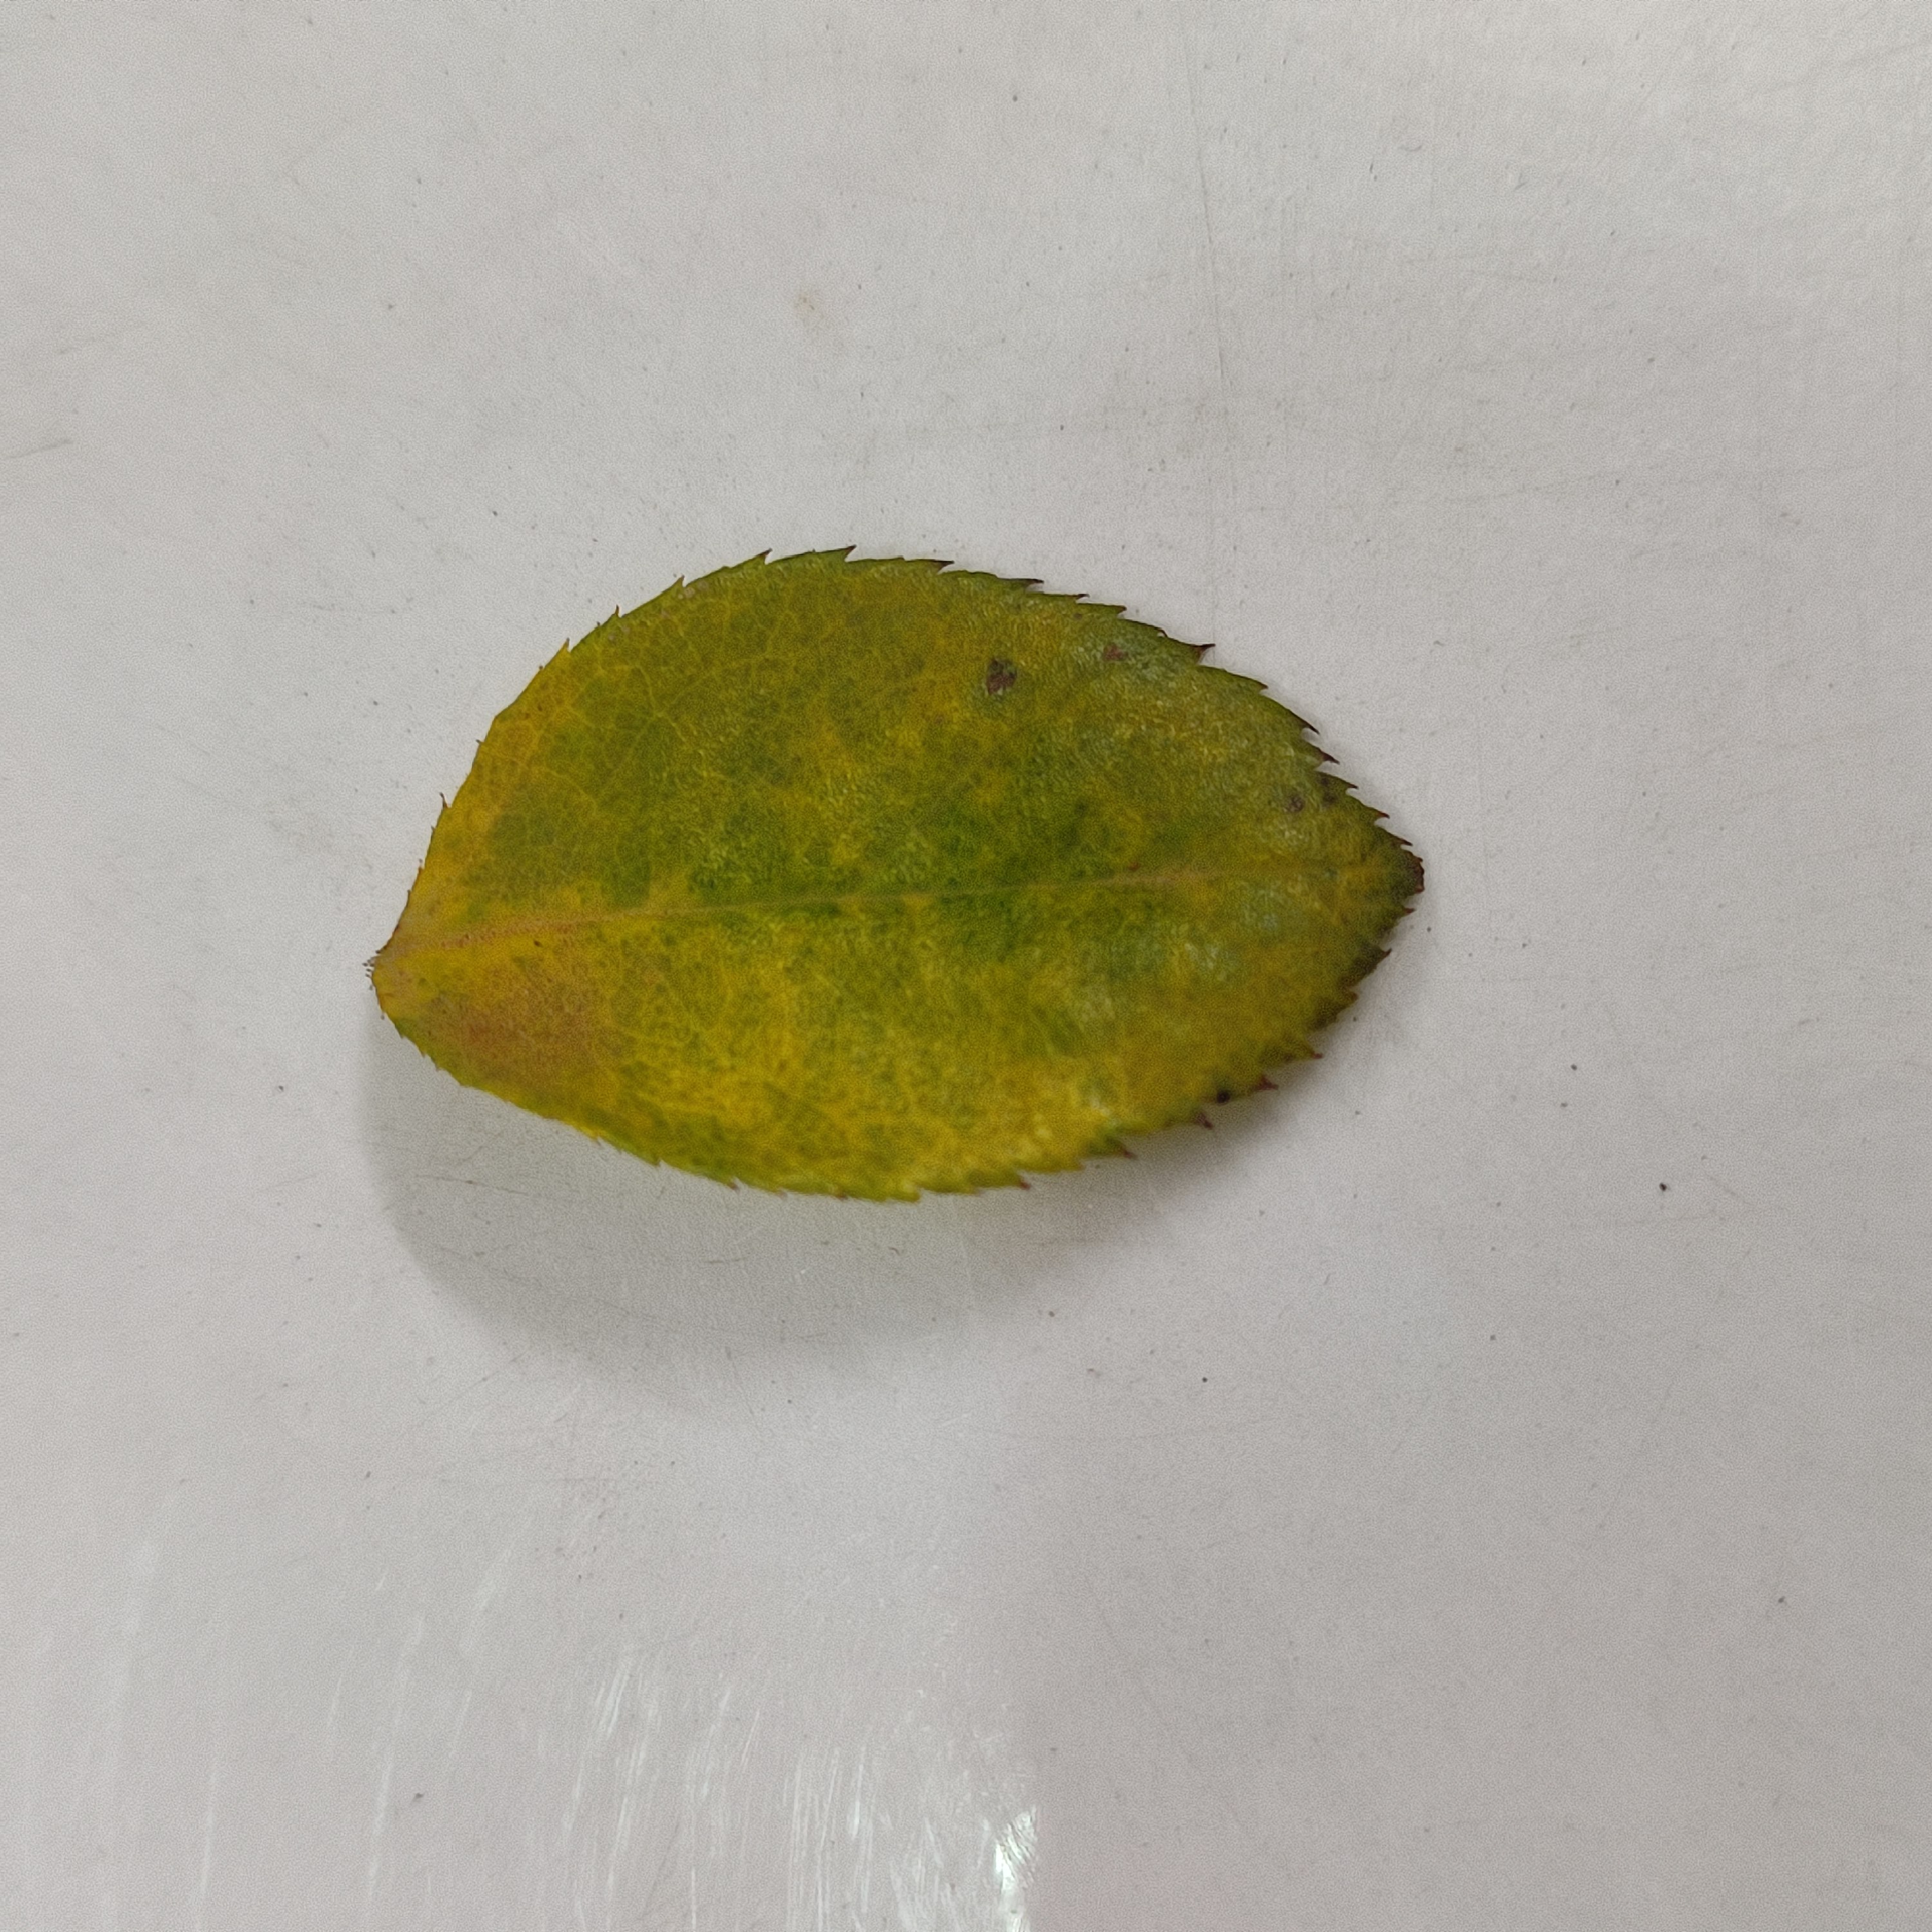
Label: Yellow Mosaic Virus